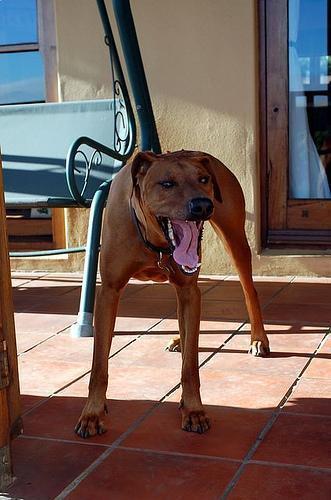
Rhodesian_ridgeback